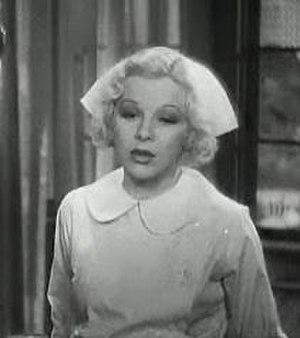
Glenda Farrell est une actrice américaine née le 30 juin 1904 à Enid, Oklahoma, morte le 1ᵉʳ mai 1971 à New York.
Mary Stevens, M.D. est un film américain réalisé par Lloyd Bacon et sorti en 1933.